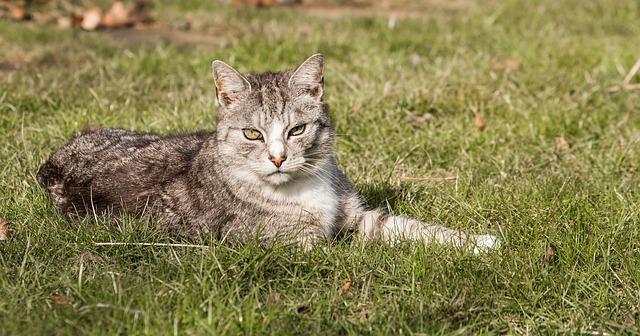
cat